Barunga, Northern Territory

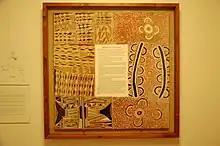
The Barunga Statement on display in Parliament House, Canberra

In 1988, as part of Bicentennial celebrations, the prime minister of Australia Bob Hawke visited the Northern Territory for the Barunga Festival, where he was presented with a statement of Aboriginal political objectives by Galarrwuy Yunupingu and Wenten Rubuntja. Painted on a 1.2 metre square sheet of composite wood, it became known as the "Barunga Statement". It stated: